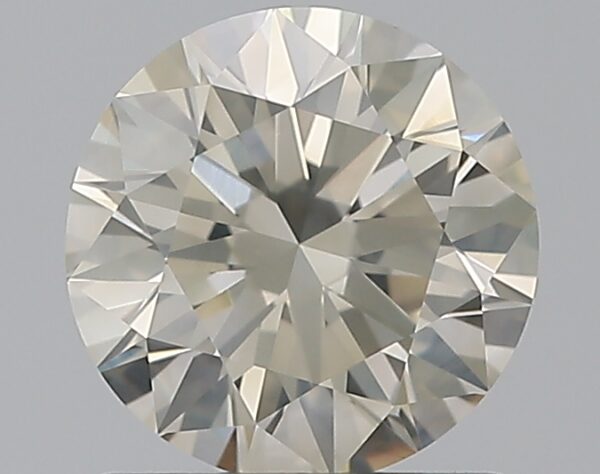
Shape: round
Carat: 1.01
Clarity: SI2
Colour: M
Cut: EX
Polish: EX
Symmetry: EX
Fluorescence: F
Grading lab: GIA
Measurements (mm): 6.39 x 6.42 x 3.97